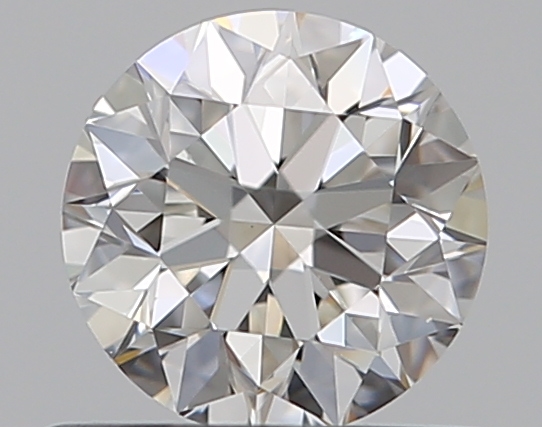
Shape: round
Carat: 0.5
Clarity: VS1
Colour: G
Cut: EX
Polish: EX
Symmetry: EX
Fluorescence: N
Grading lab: GIA
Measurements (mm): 5 x 5.04 x 3.17